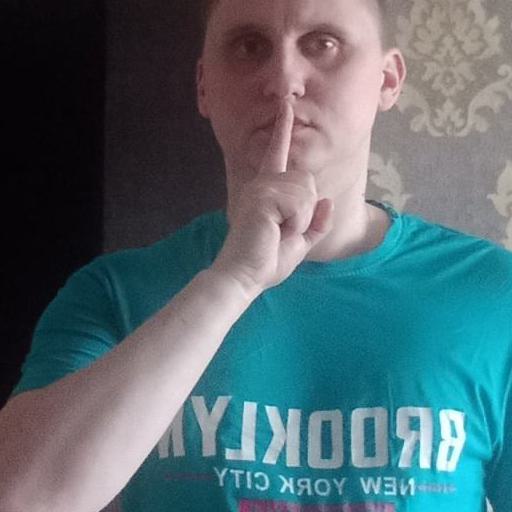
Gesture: mute